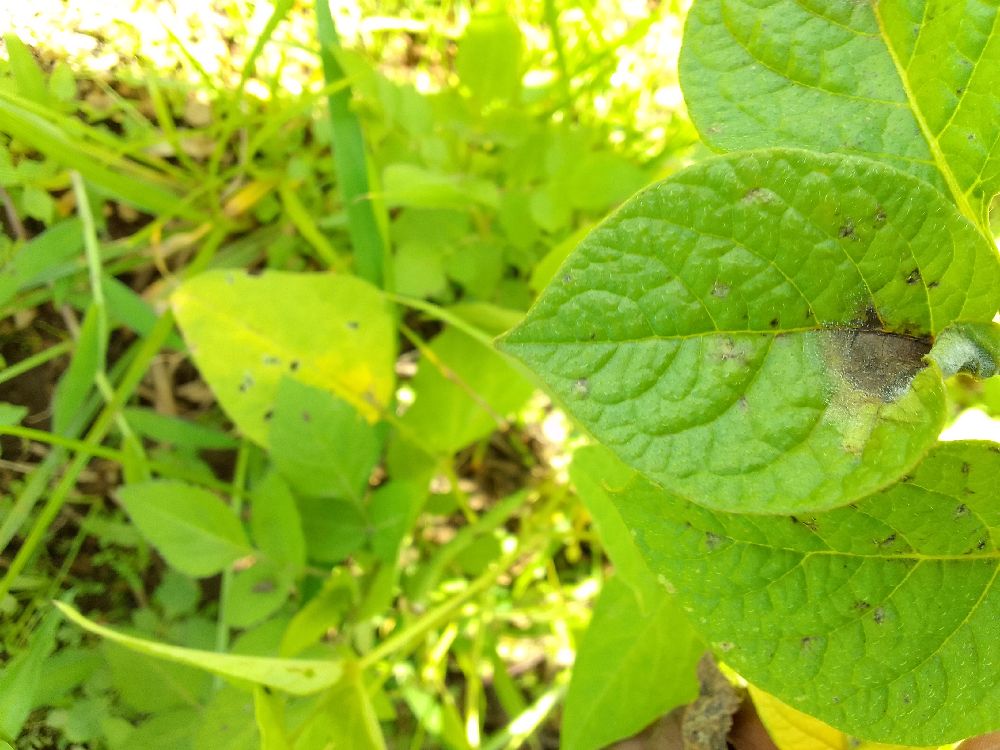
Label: Late blight